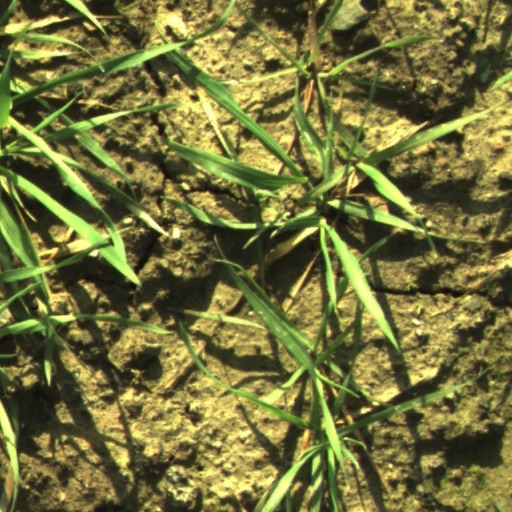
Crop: wheat